Jacques Bacot

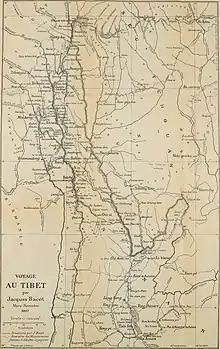
In the Steps of the Tibetans around Dokerla (November 1906-January 1908) (1909)

Jacques Bacot was named director of studies (directeur d'études) of Tibetan at l'École pratique des hautes études in 1936. He became a member of l'Académie des inscriptions et belles-lettres in 1947, and entered the Société Asiatique in 1908. He became president after the death of Paul Pelliot, in 1945, and remained so until 1954.